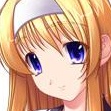
Portrait style: Anime Portrait